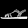
Label: Sandal